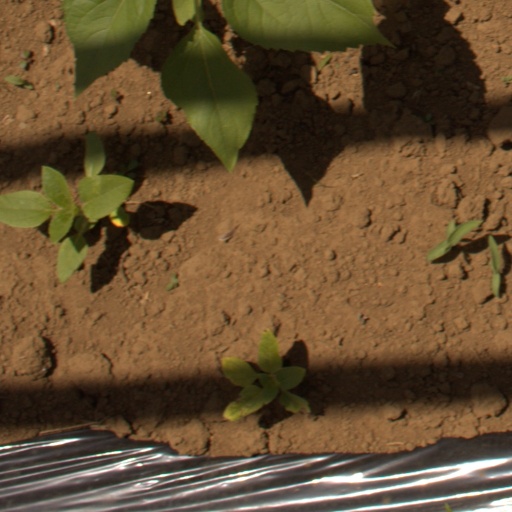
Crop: Jerusalem artichoke